Hurst Castle

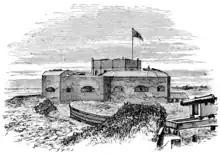
Hurst Castle, depicted in 1862, showing the new eastern gun battery (right) and redesigned 16th-century fortifications

The result was a stone artillery fort with a central keep and three bastions, surrounded by a moat, capable of holding up to 71 guns. In 1547, however, Hurst was equipped with 26 artillery pieces–four made of brass and the remainder iron–comprising a two sakers, a culverin, a demi-cannon, a curtall cannon, two demi-culverins, six portpieces, four slings, two quarter-slings, and seven bases, three of them inoperable. A 1559 survey commented that Hurst Castle was essential for sending reinforcements from the mainland to the island, and noted that it was equipped with eleven brass and iron guns, with nine further broken guns, along with handguns, bows and arrows, pikes and bills. The survey observed that the castle was vulnerable to attack because it lacked flanking protection and had rounded walls, and that it was expensive to garrison because of its size, requiring a captain, his deputy, twelve gunners, nine soldiers and a porter. The historian John Kenyon notes, however, that its considerable armament made it one of the most powerful forts in the south, even if it was equipped with lighter guns than would have been ideal for its "ship-killing" role.